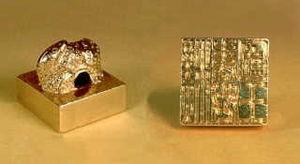
Le Sceau du roi de Na est un sceau en or découvert en 1784 sur l'île de Shikanoshima, désigné comme trésor national du Japon. Il est généralement considéré comme le sceau remis par l'empereur de Chine en l'an 57 au roi de Nakoku, royaume au nord de l'île japonaise de Kyūshū tel que rapporté dans le Livre des Han postérieurs où se trouve l'une des plus anciennes mentions historiques du Japon.